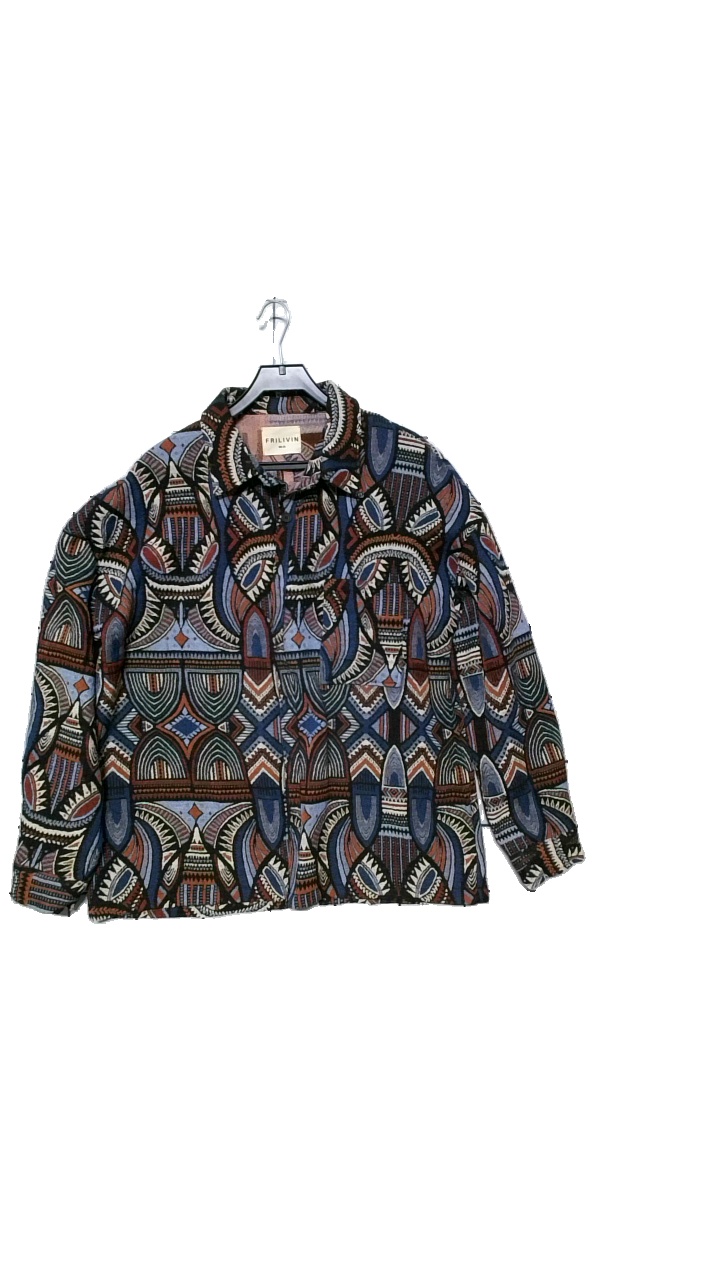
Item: Shirt (Men)
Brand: Frilivin
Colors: Multicolor
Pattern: Other
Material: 100% polyester
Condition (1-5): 5
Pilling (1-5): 5
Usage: Reuse
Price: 100-150